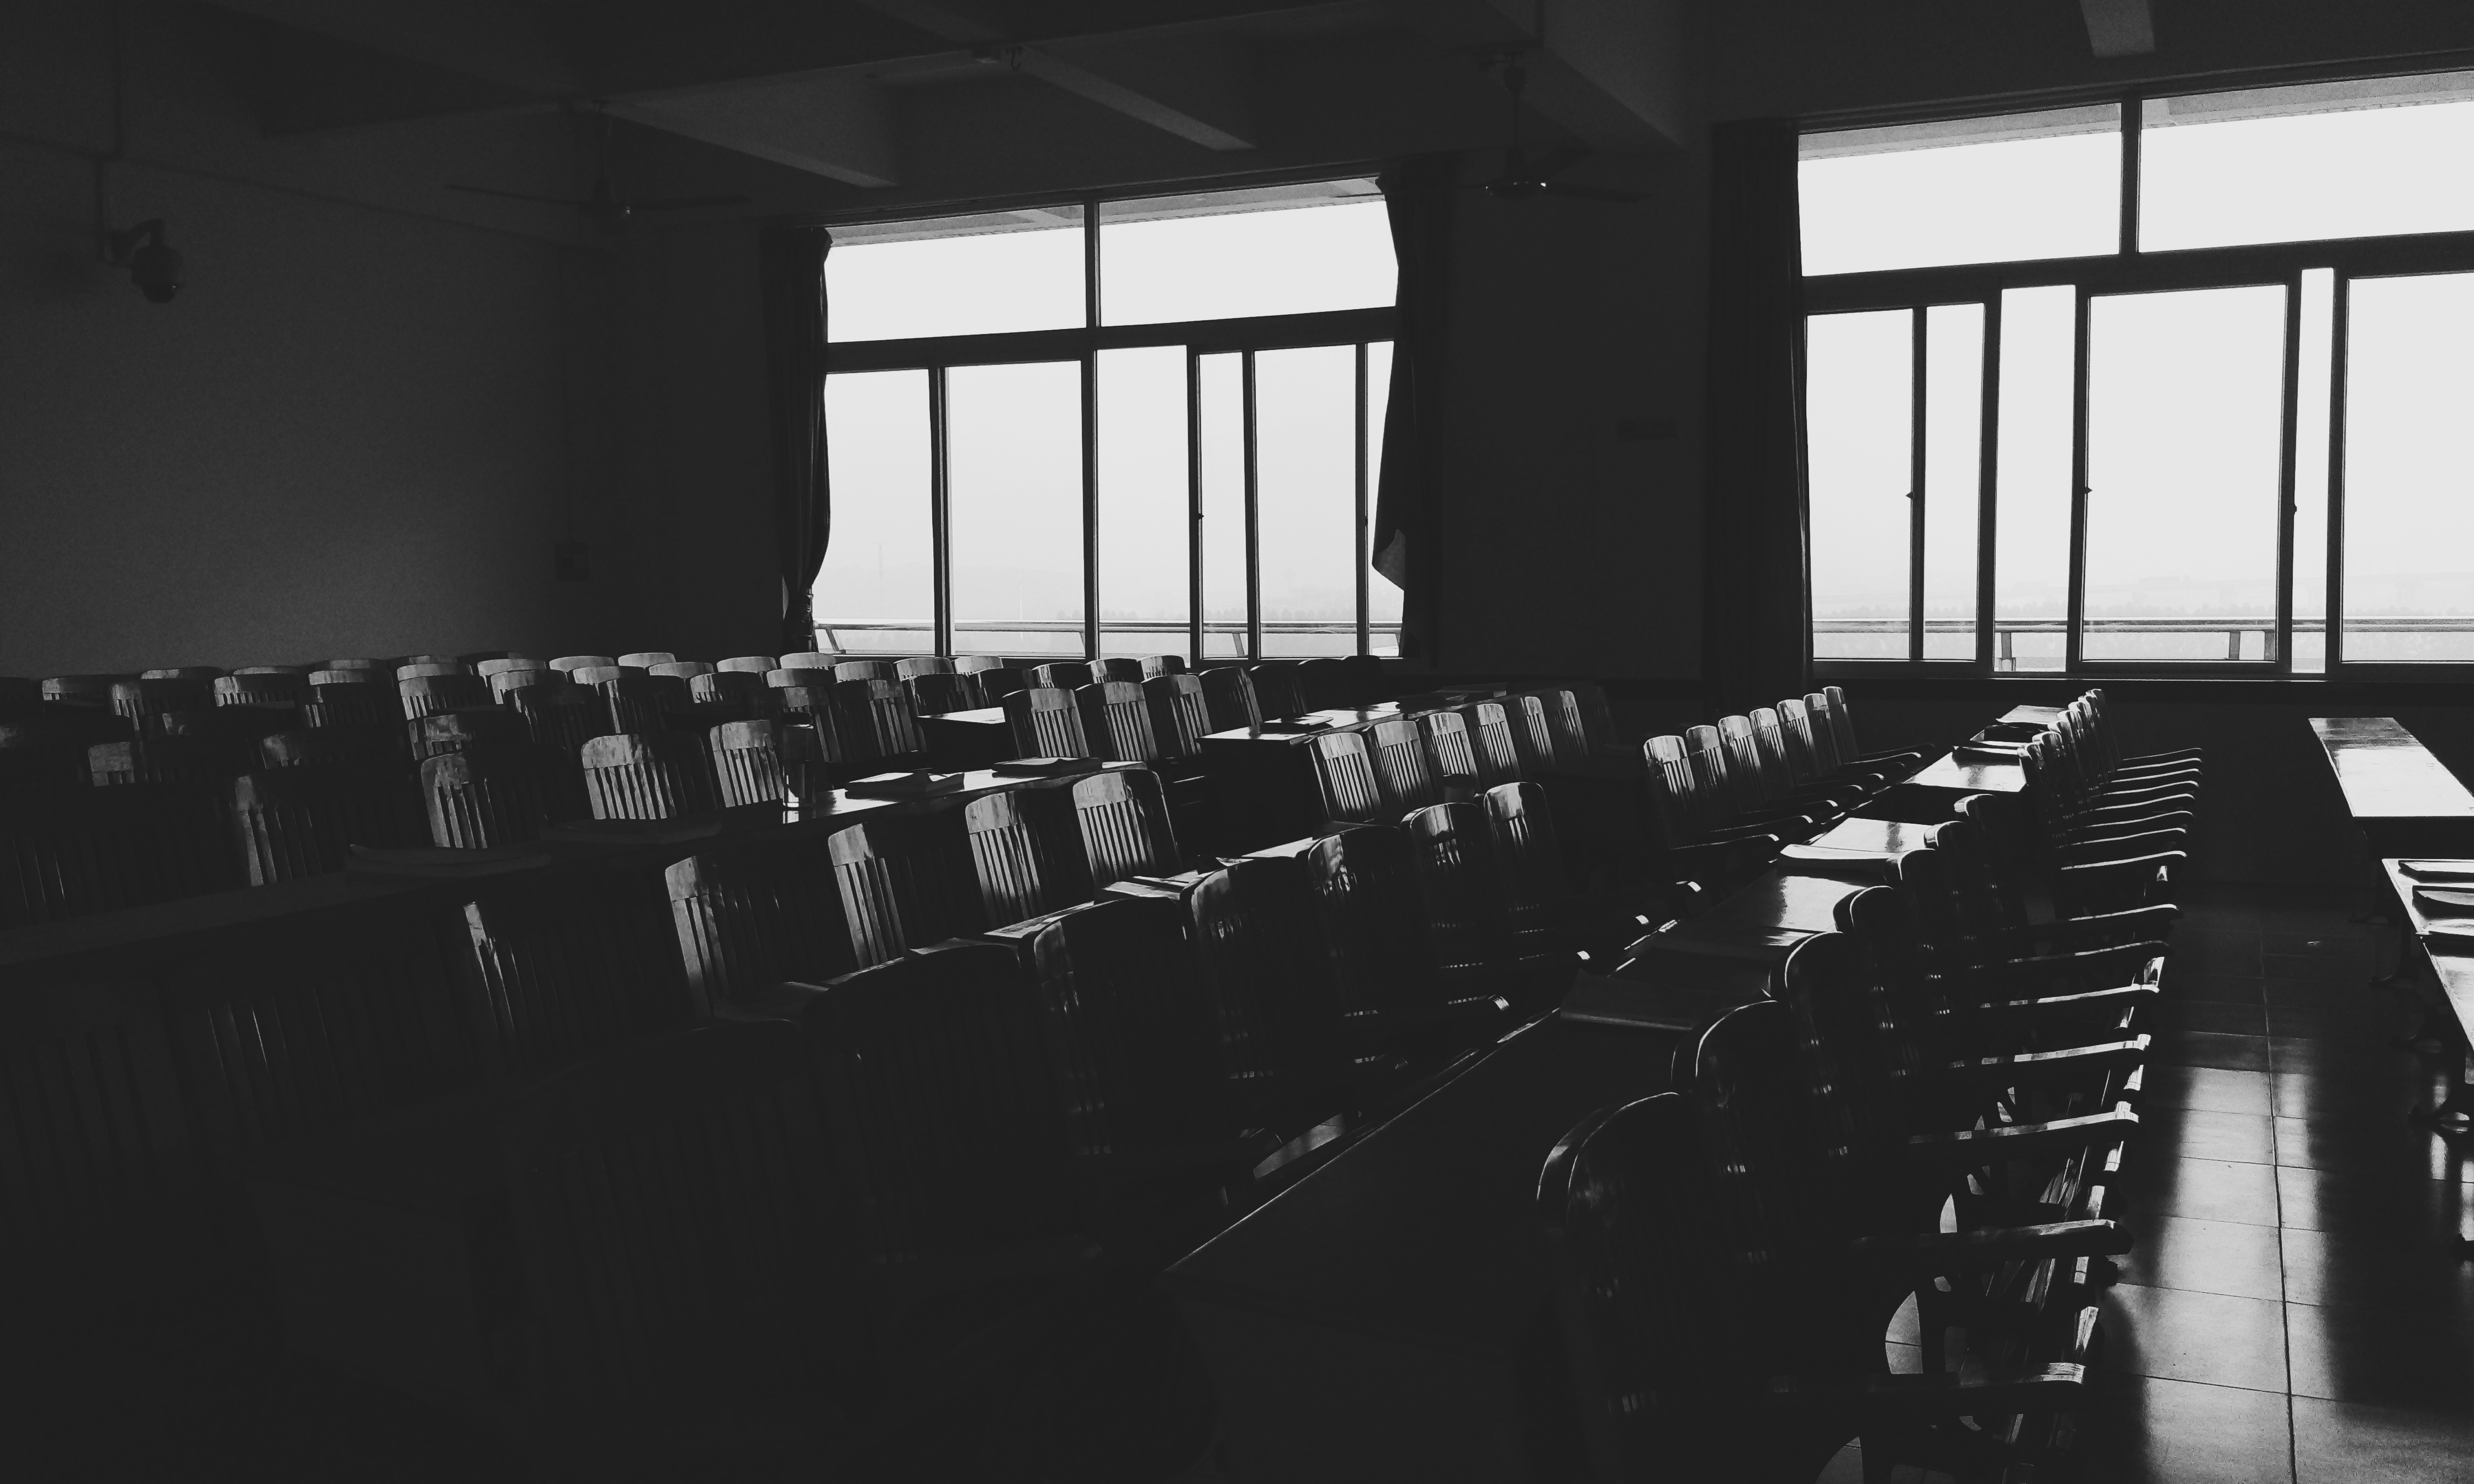
black and white, white, auditorium, black, monochrome, stage, shape, monochrome photography